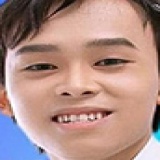
ca sĩ Hồ Văn Cường